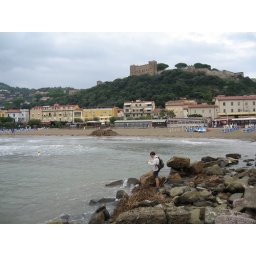
Beach below the Castiglione, some of the group hiked up the hill to the castle